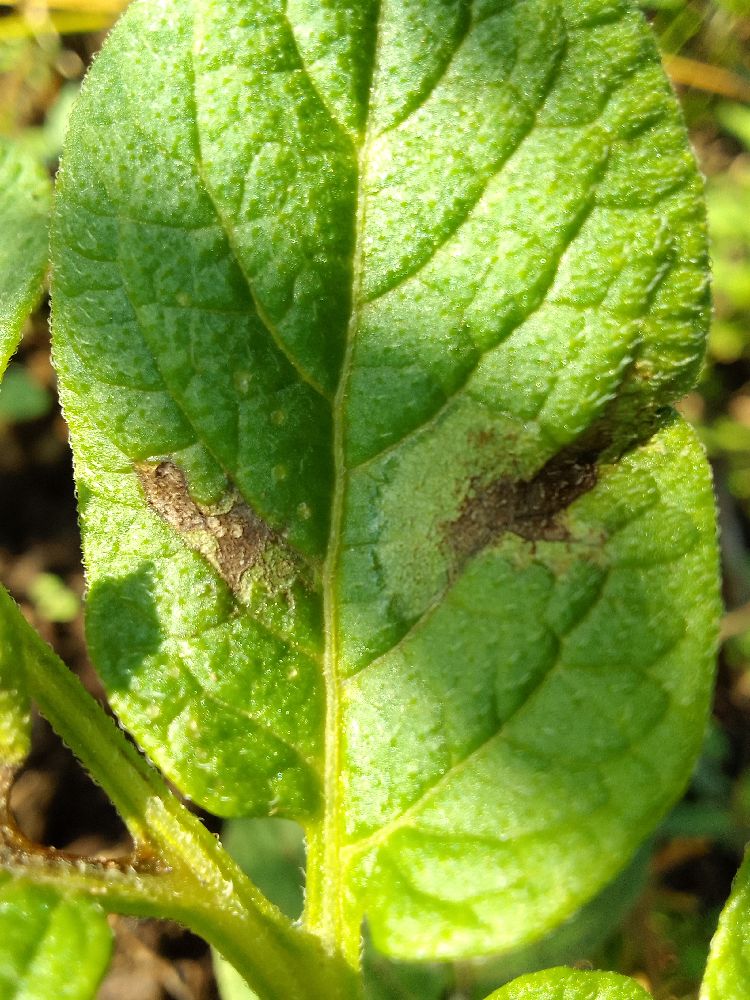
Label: Late blight